Eugène Revillout

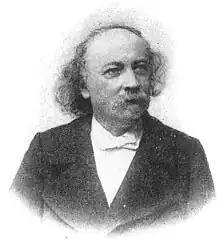
Eugène Revillout

Born in Besançon, Revillout worked for the Louvre in Paris, as both a curator for the collection and professor of Egyptian at its school. He dealt particularly with the youngest branches of the Egyptian language and literature, Demotic and Coptic. Revillout was among the first that dealt with the legal history of ancient Egypt. He died in 1913.